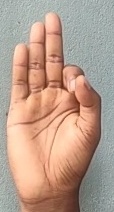
ASL sign: F